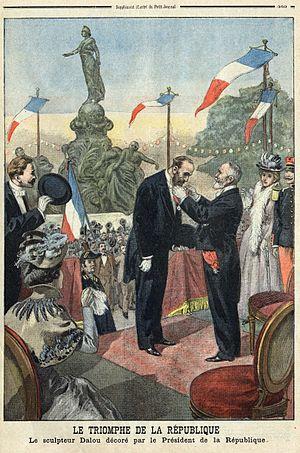
Jules Dalou décoré commandeur de la Légion d'honneur par le président Emile Loubet lors de l'inauguration du ""Triomphe de la République"", Place de la Nation à Paris le 20 novembre 1899."
Le Triomphe de la République est un groupe monumental en bronze de Jules Dalou, situé dans le square de la place de la Nation, au centre de la place de la Nation à cheval sur les 11ᵉ et 12ᵉ arrondissements de Paris.